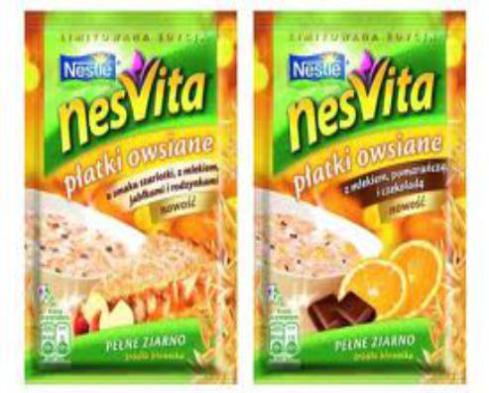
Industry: Food